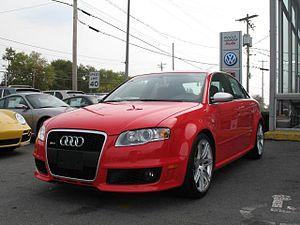
L'Audi RS4, dont les initiales RS pour « Rennsport » en allemand signifient qu'il s'agit d'une version « ultrasportive », est la déclinaison la plus sportive de la gamme A4 du constructeur automobile allemand Audi. Construite par la division Quattro GmbH, division sport du groupe Audi AG, la RS4 se place comme la remplaçante de l'Audi RS2 des années 1990.